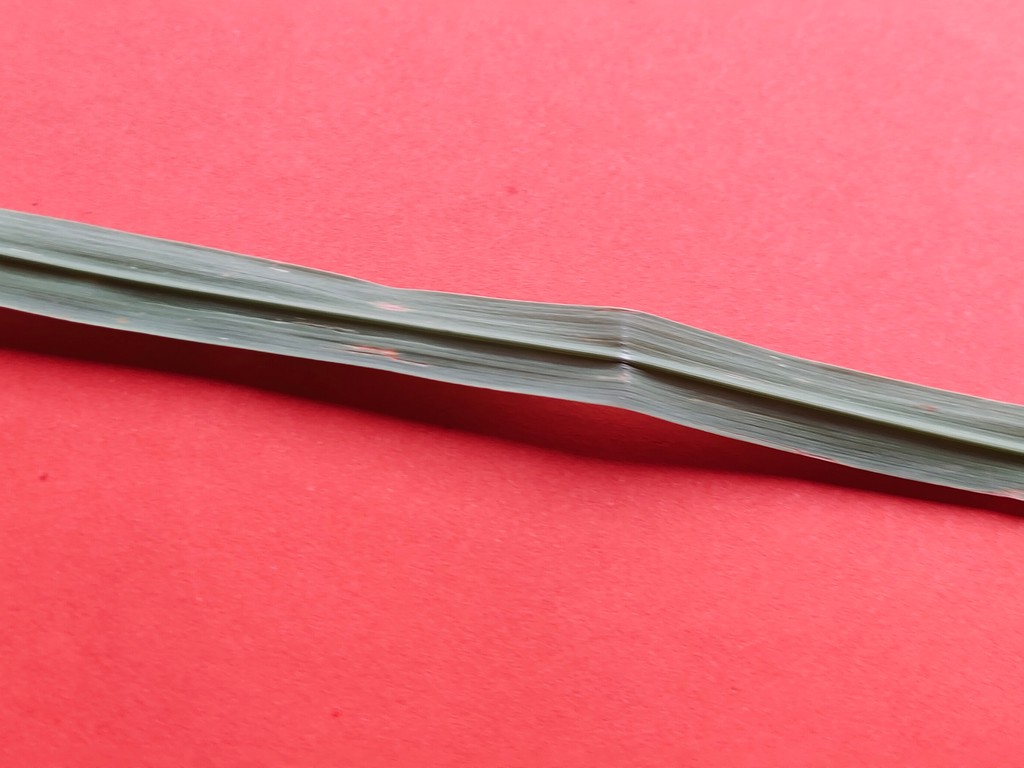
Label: Unhealthy